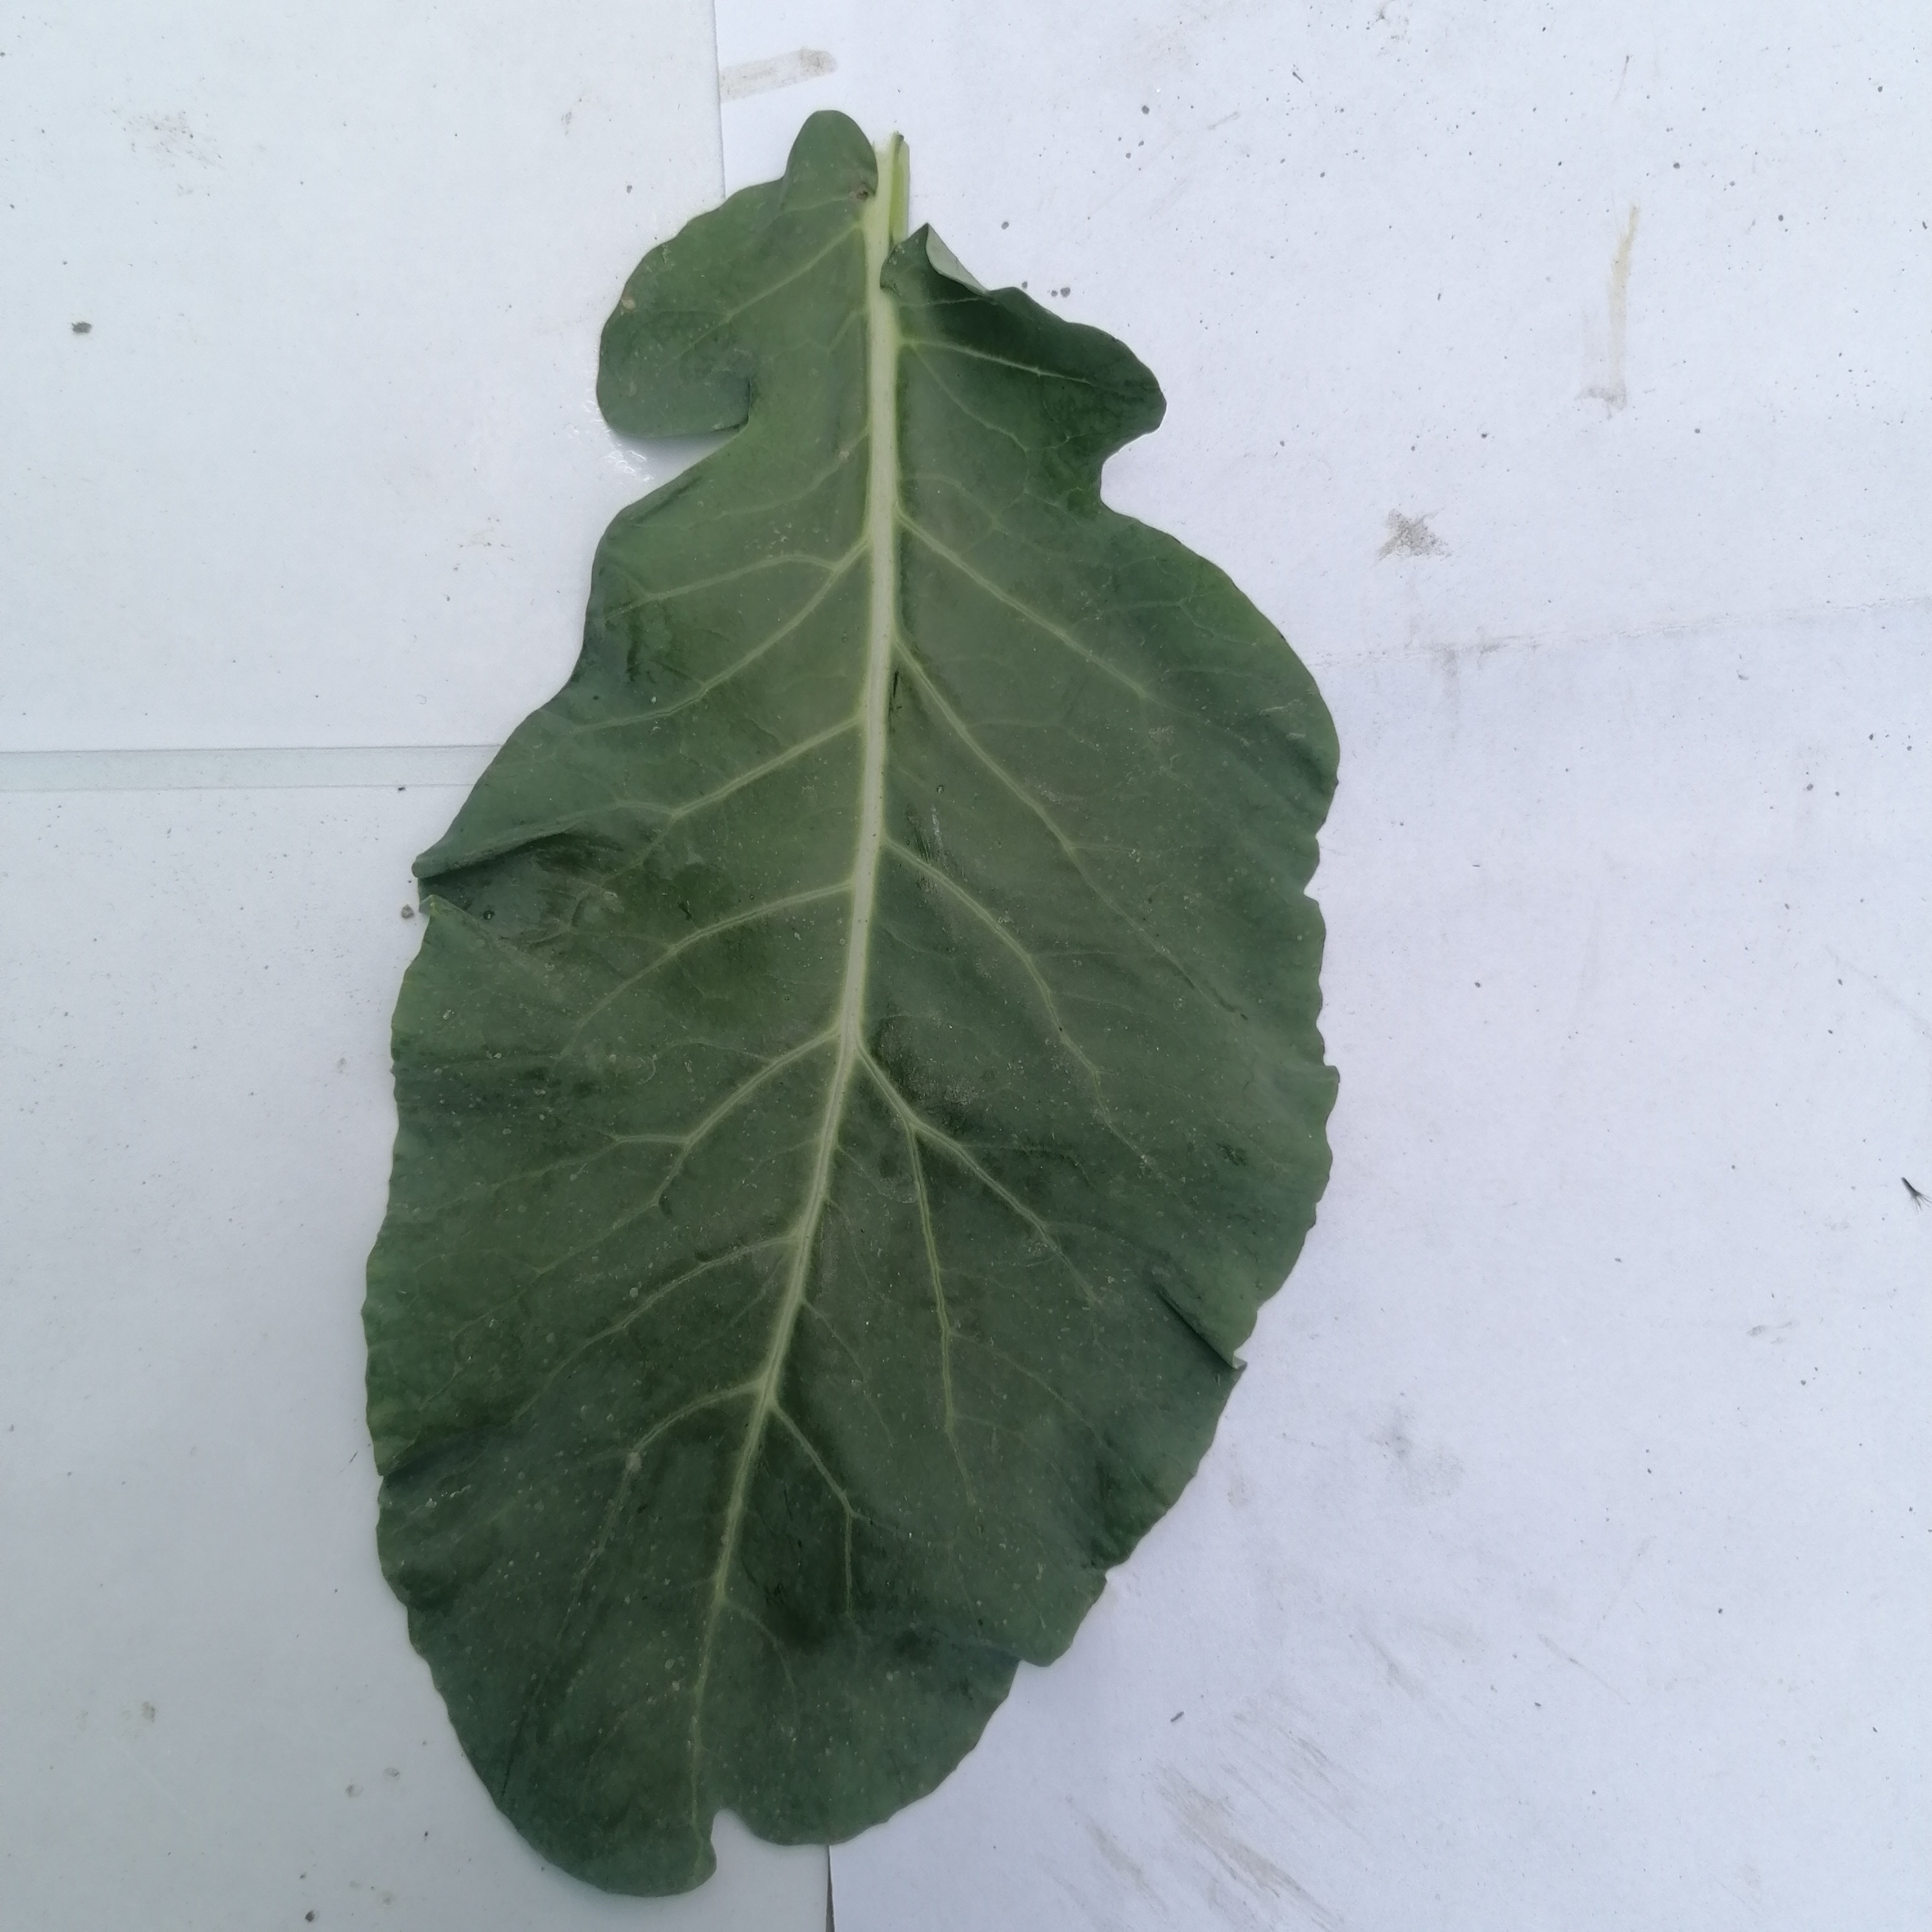
Label: Healthy